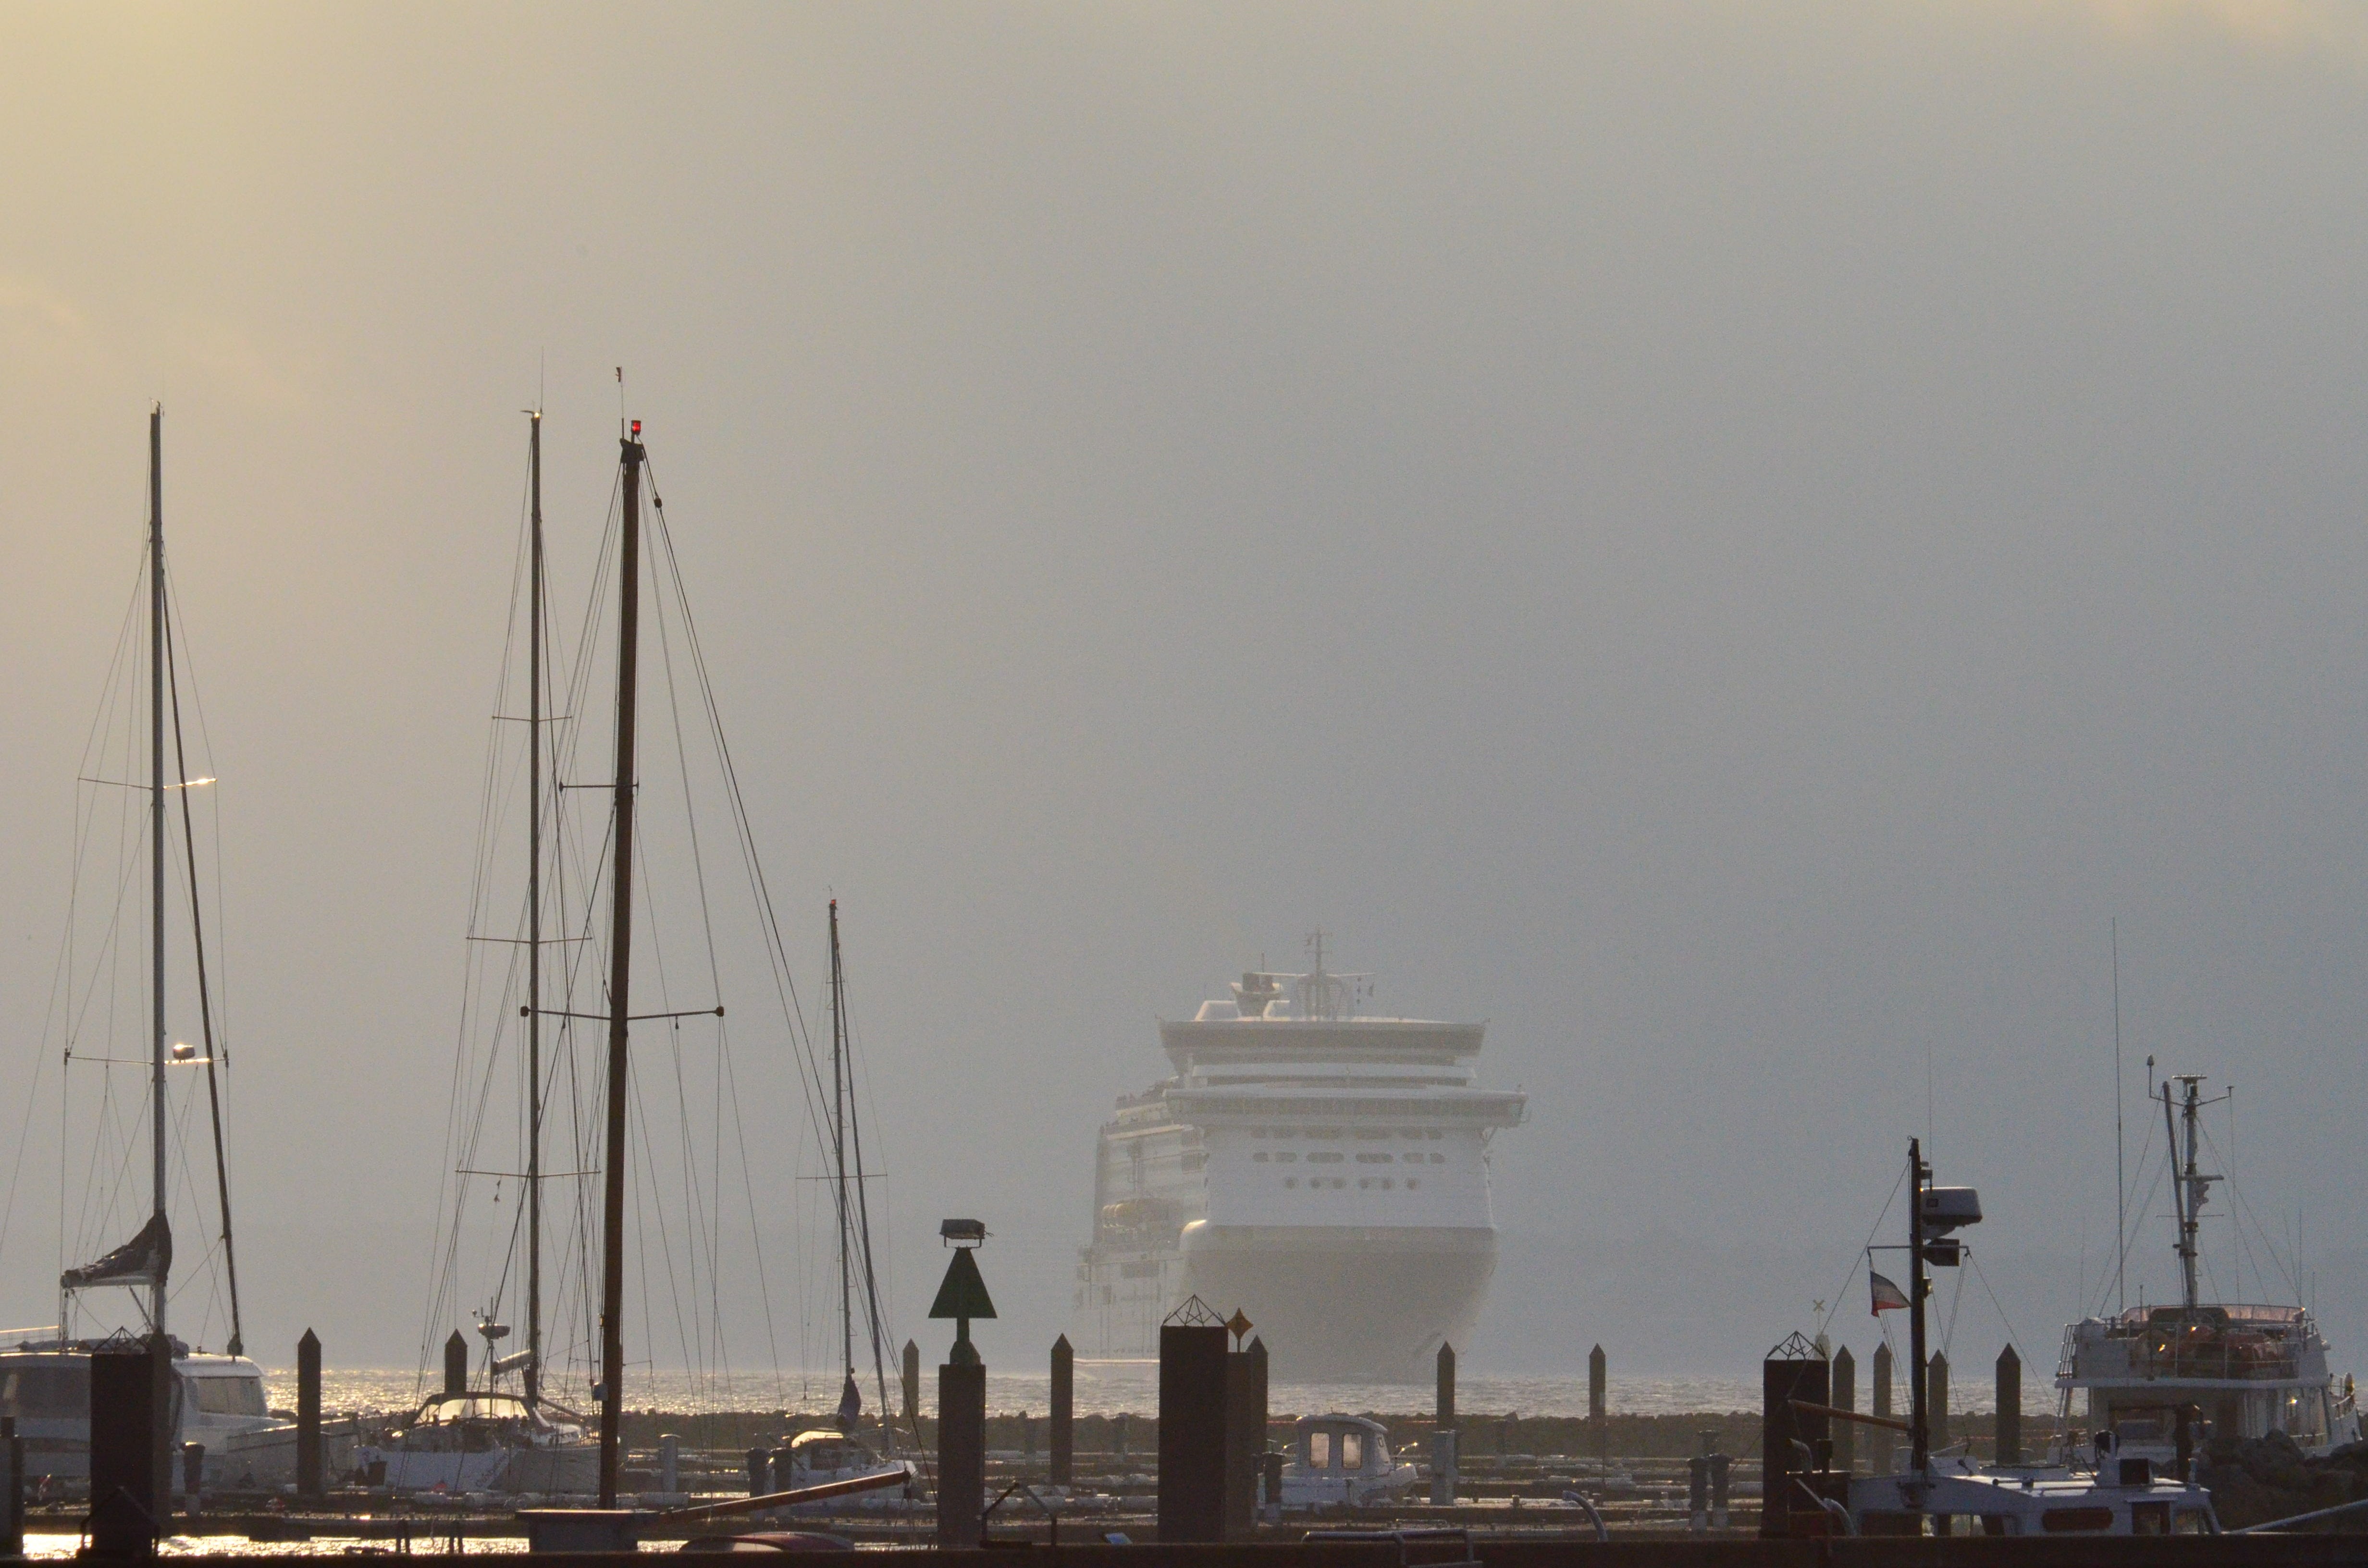
sea, dock, fog, boat, skyline, ship, vehicle, mast, weather, haze, harbor, marina, port, ferry, watercraft, back light, atmospheric phenomenon